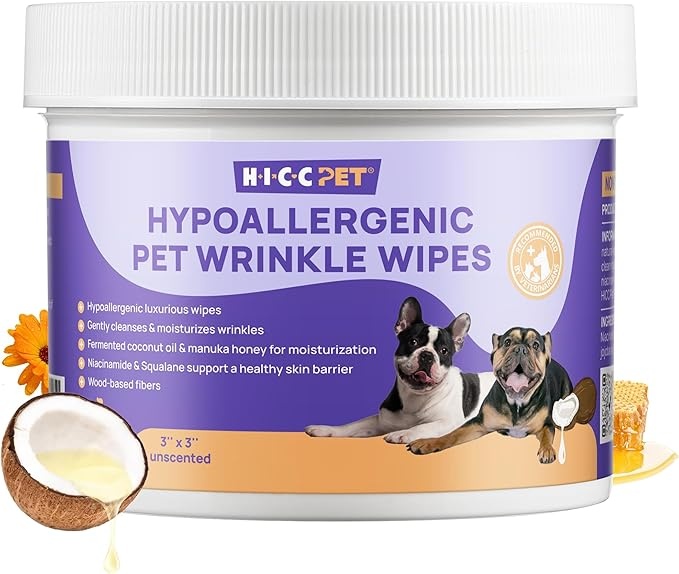
HICC PET Wrinkle Wipes for Dogs- 100 Count Hypoallergenic Wrinkle Wipes French Bulldog, Cleans Deodorizing, Anti-Itch Tear Stain Remover, Vet-Recommended Dog Face Wipes Great for Pug, English Bulldog
About This TARGET DEEP WRINKLE CLEANSING: Specifically designed for brachycephalic breeds, our extra-thick textured dog wrinkle wipes reach deep into facial folds and tail pockets where 73% of skin infections originate. These pet wipes for dogs ensure thorough cleaning of wrinkles and resist tearing, great for Bulldogs, Pugs, and Shar-Peis. REBUILDS A PROTESTIVE BARRIER: Bulldog wrinkle wipes can reduce oil and dandruff caused by Itching, redness, hot spots and other skin problems. Helps reduce scratching and licking, prevent infection and promote healing and effectively reducing inflammation. Rich in fermented coconut oil, it rebuilds dog skin barrier and without irritation. SOOTHING&SAFETY INGREDIENTS: Wrinkle Wipes English Bulldog are formulated with organic jojoba oil, CocoPlex Fermented Coconut Oil, marigold, squalane, glycerin, Vitamin E, Manuka honey, niacinamide. Free of alcohol and chlorhexidine, it is very suitable for pets who are prone to allergies. CONVENIENT AND FAST: Our dog cleaning wipes lid is easy to open and close, no wipes drying out due to an inconvenient lid! QUICK CLEANSING OF WRINKLES, CLAWS OR SENSITIVE SKIN. Clean wrinkled skin areas after daily meals to avoid skin infections caused by poor cleaning. MUST-HAVE FOR DOG WRINKLE CARE: These dog grooming wipes are made from 100% plant-based plastic free fibers and rapidly decomposed using VEOCEL Lyocell technology. The soft plain weave design reduces irritation to problematic skin, and when cleaning pets, they will not feel scared or repulsed.
Brand: HICCPET
Category: Animals & Pet Supplies > Pet Supplies > Pet Grooming Supplies > Pet Wipes > Hypoallergenic Wipes